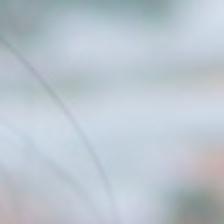
Label: faces